Kingdom of Yugoslavia

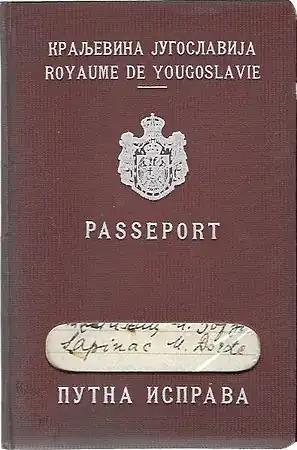
Passport of the Kingdom of Yugoslavia

Officially, the last words of King Aleksandar had been "Save Yugoslavia, and the friendship with France". His successors were well aware of the need to try and do the first, but the second, maintaining close ties with France, was increasingly difficult. There were several reasons for this. By the mid-1930s, France, internally divided, was increasingly unable to play an important role in Eastern Europe and support its allies, many of whom had suffered badly from the economic crisis of that period. By contrast, Germany was increasingly willing to get into barter agreements with the countries of south east Europe. In the process those countries felt it was against their interests to closely follow France. An additional motive to improve relations with Italy and Germany was Italy's support of the Ustase movement. As Maček intimated Italy would support Croatian secession from Yugoslavia, First Regent Prince Paul judged closer relations with Italy were inevitable. In an effort to rob the HSS from potential Italian support, a treaty of friendship was signed between the two countries in 1937. This diminished the Ustasa threat somewhat since Mussolini imprisoned some of their leaders and temporarily withdrew financial support. In 1938, Germany, annexing Austria, became a neighbour of Yugoslavia. The feeble reaction of France and Britain, later that year, during the Sudeten Crisis convinced Belgrade that a European war was inevitable and that it would be unwise to support France and Britain. Instead, Yugoslavia tried to stay aloof, this in spite of Paul's personal sympathies for Britain and Serbia's establishment's predilections for France. In the meantime, Germany and Italy tried to exploit Yugoslavia's domestic problems, and so did Maček. In the end, the regency agreed to the formation of the Banovina of Croatia in August 1939. This did not put an end to the pressures from Germany and Italy, and Yugoslavia's strategic position deteriorated by the day. It was increasingly dependent on the German market, about 90% of its exports went to Germany, and in April 1939 Italy invaded and annexed Albania. In October 1940 it attacked Greece, by when France had already been eliminated from the scene, leaving Britain as Yugoslavia's only potential ally – given that Belgrade had not recognized the Soviet Union. London however wanted to involve Yugoslavia in the war, which it rejected.